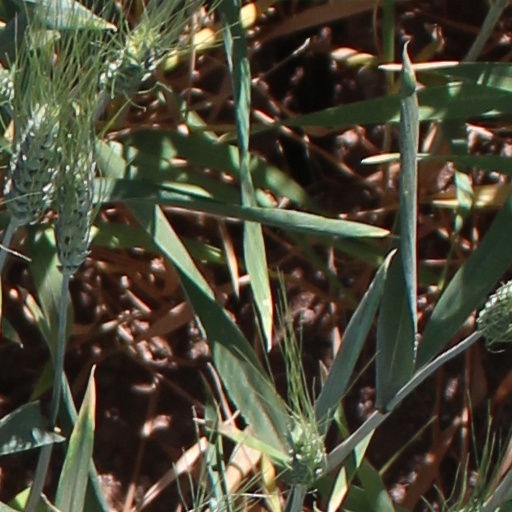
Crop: wheat